Electric Light Orchestra

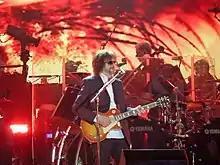
Jeff Lynne's ELO performing at Hyde Park, September 2014

The success of the Children in Need performance was followed by support from BBC Radio 2 DJ Chris Evans, who had Lynne as his on-air guest and asked his listeners if they wanted to see ELO perform. The 50,000 tickets for the resulting BBC Radio 2's "Festival in a Day" in Hyde Park on 14 September 2014 sold out in 15 minutes. Billed as "Jeff Lynne's ELO", Lynne and Richard Tandy were backed by the Take That/Gary Barlow band from the Children in Need concert, led by Mike Stevens and the BBC Concert Orchestra. Lynne chose to use the name as a response to ELO offshoots ELO Part II and The Orchestra. Chereene Allen was again the lead violinist for the band. The development of modern digital processing added a smoother finish to the work, which led Lynne to reconsider his preference for studio work, hinting at a UK tour in 2015.